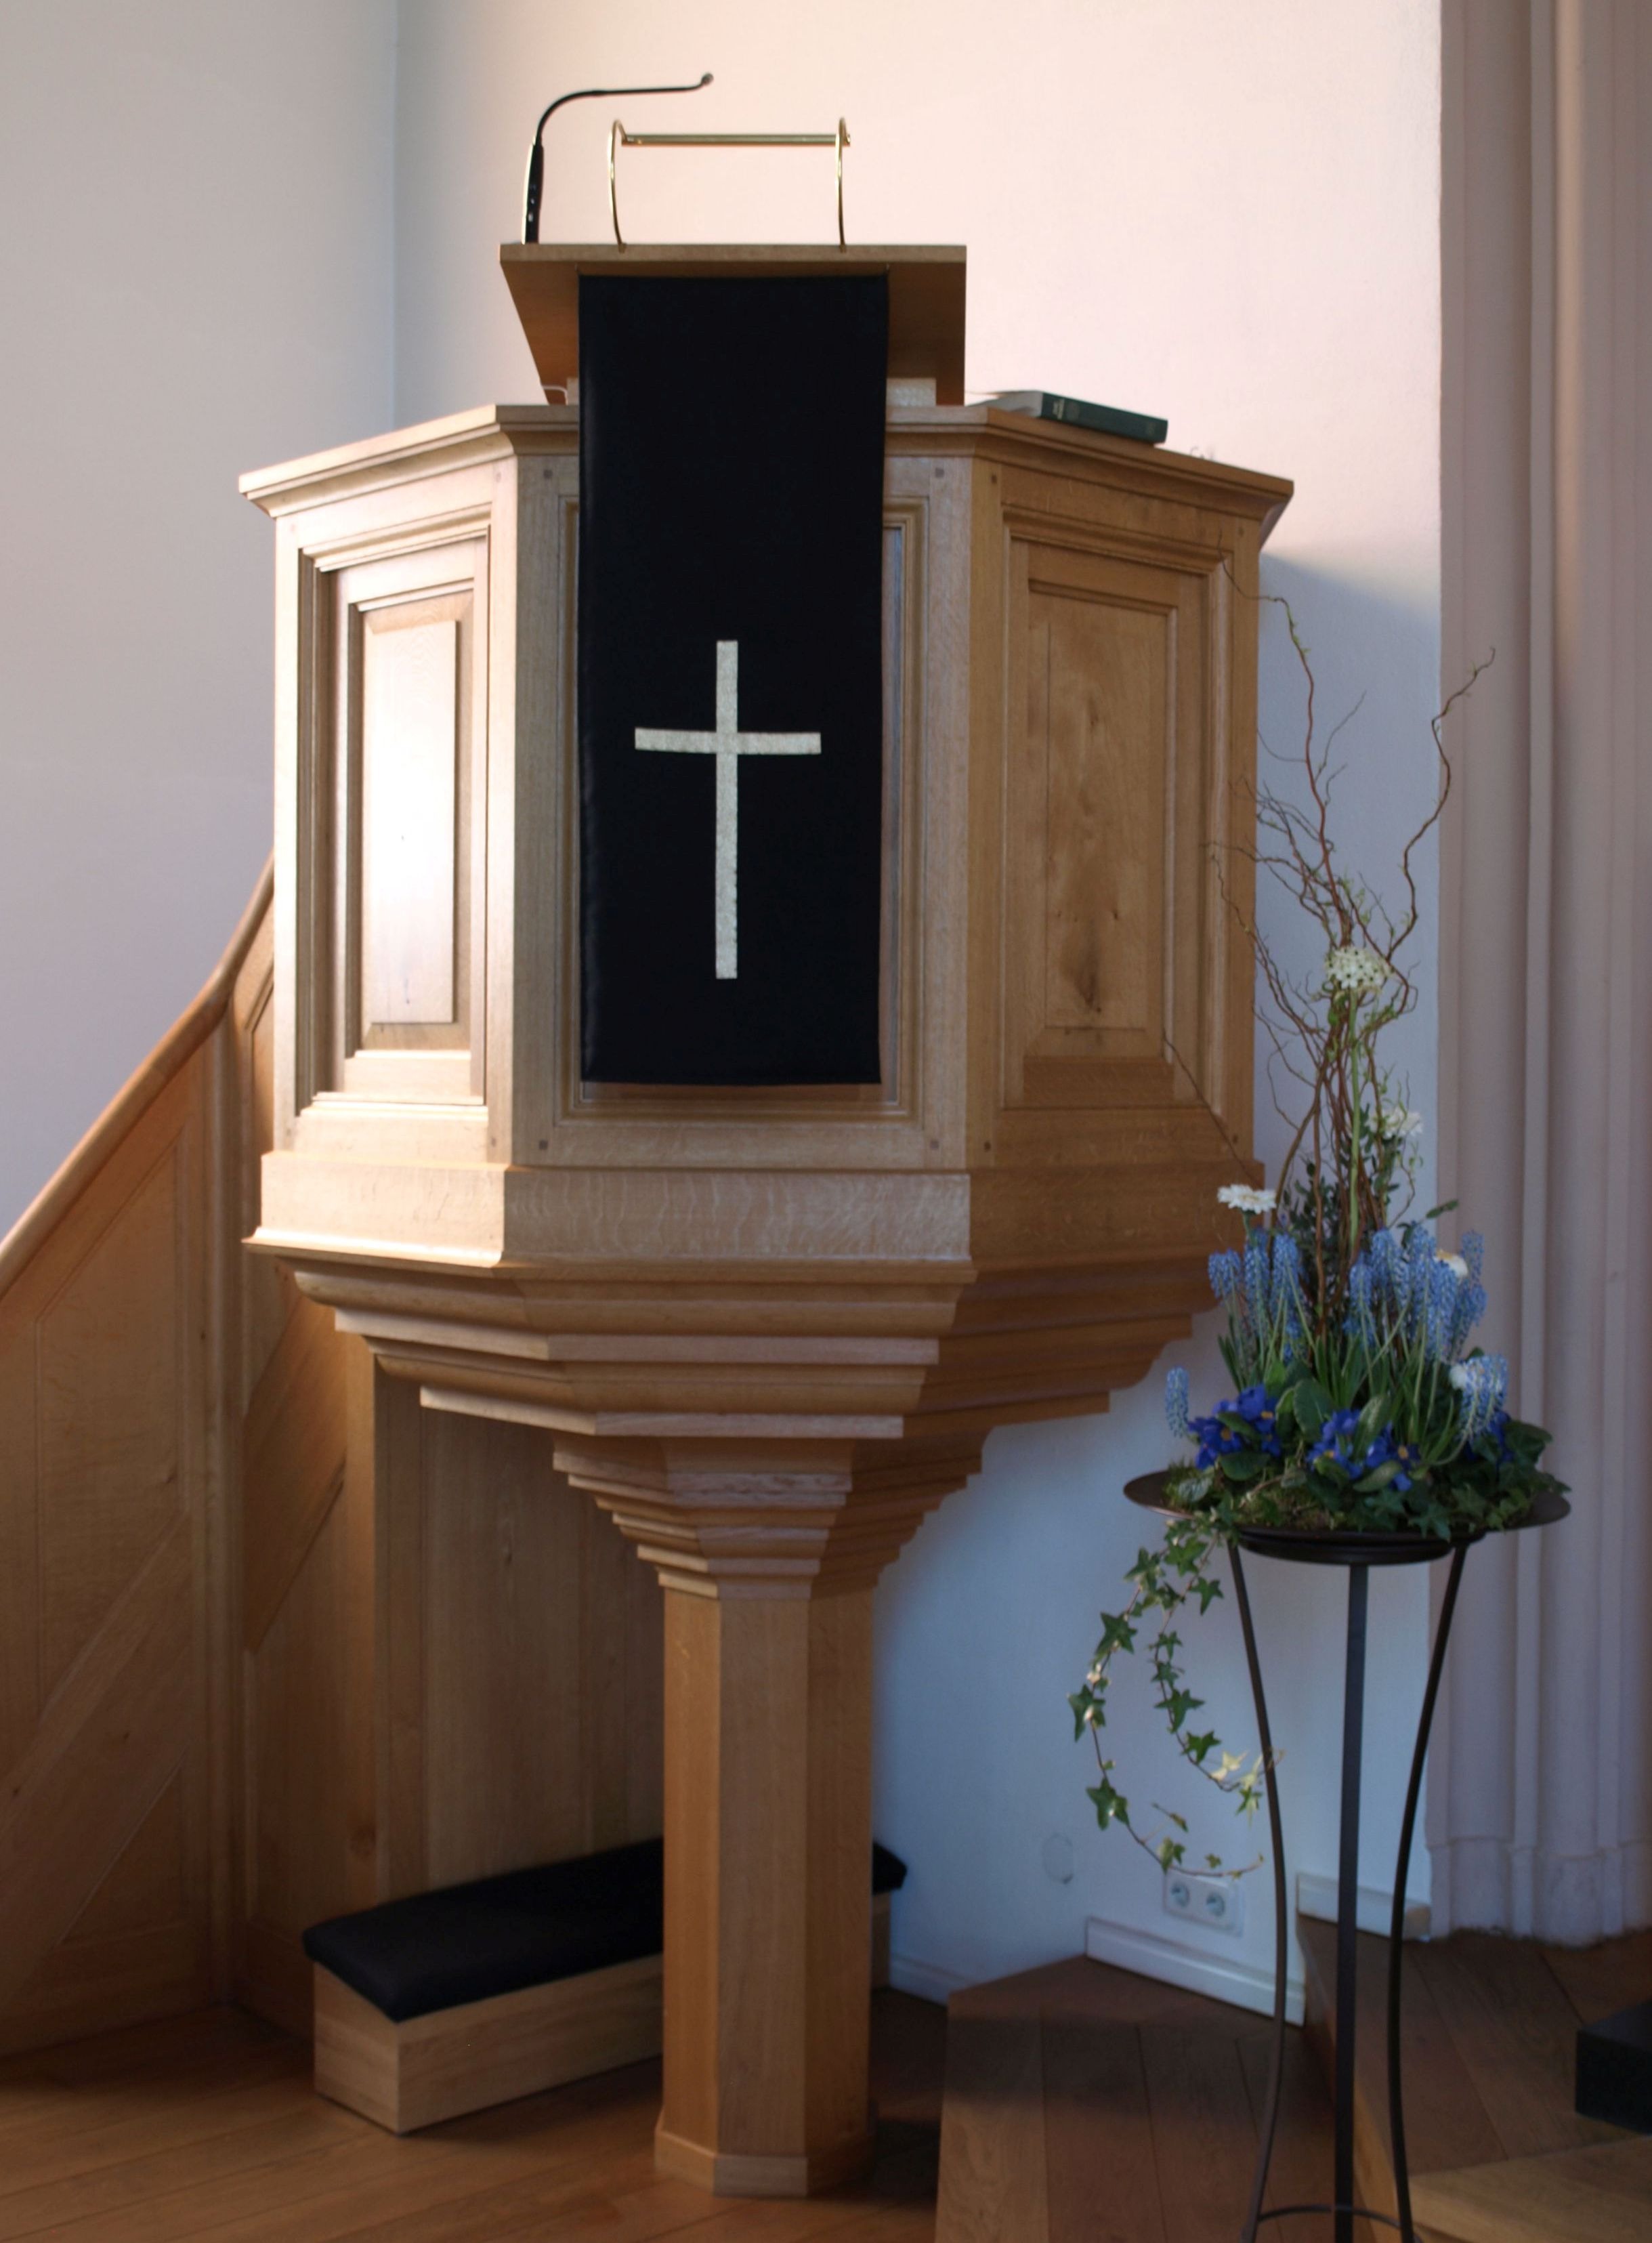
table, wood, religion, furniture, lighting, pulpit, mourning, protestant, good friday, sermon, cabinetry